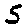
Label: 5